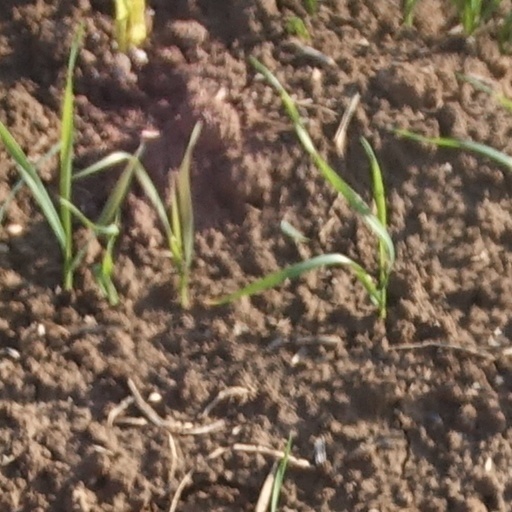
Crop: wheat